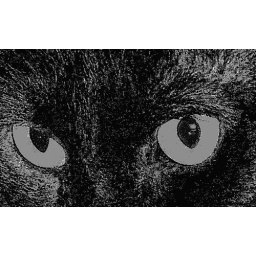
cats eyes in black and white